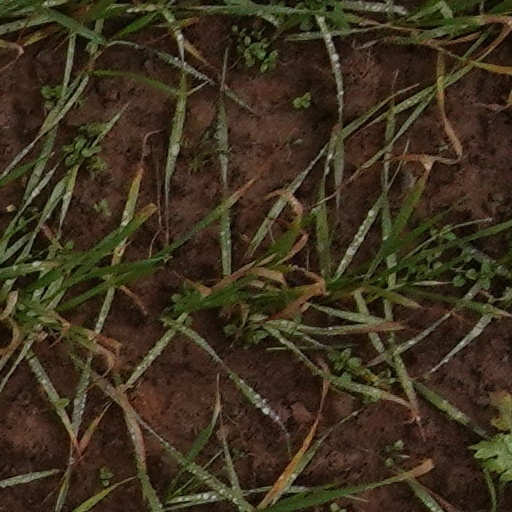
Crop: wheat